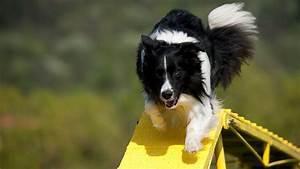
dog